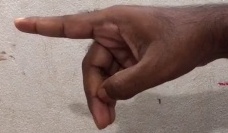
ASL sign: P